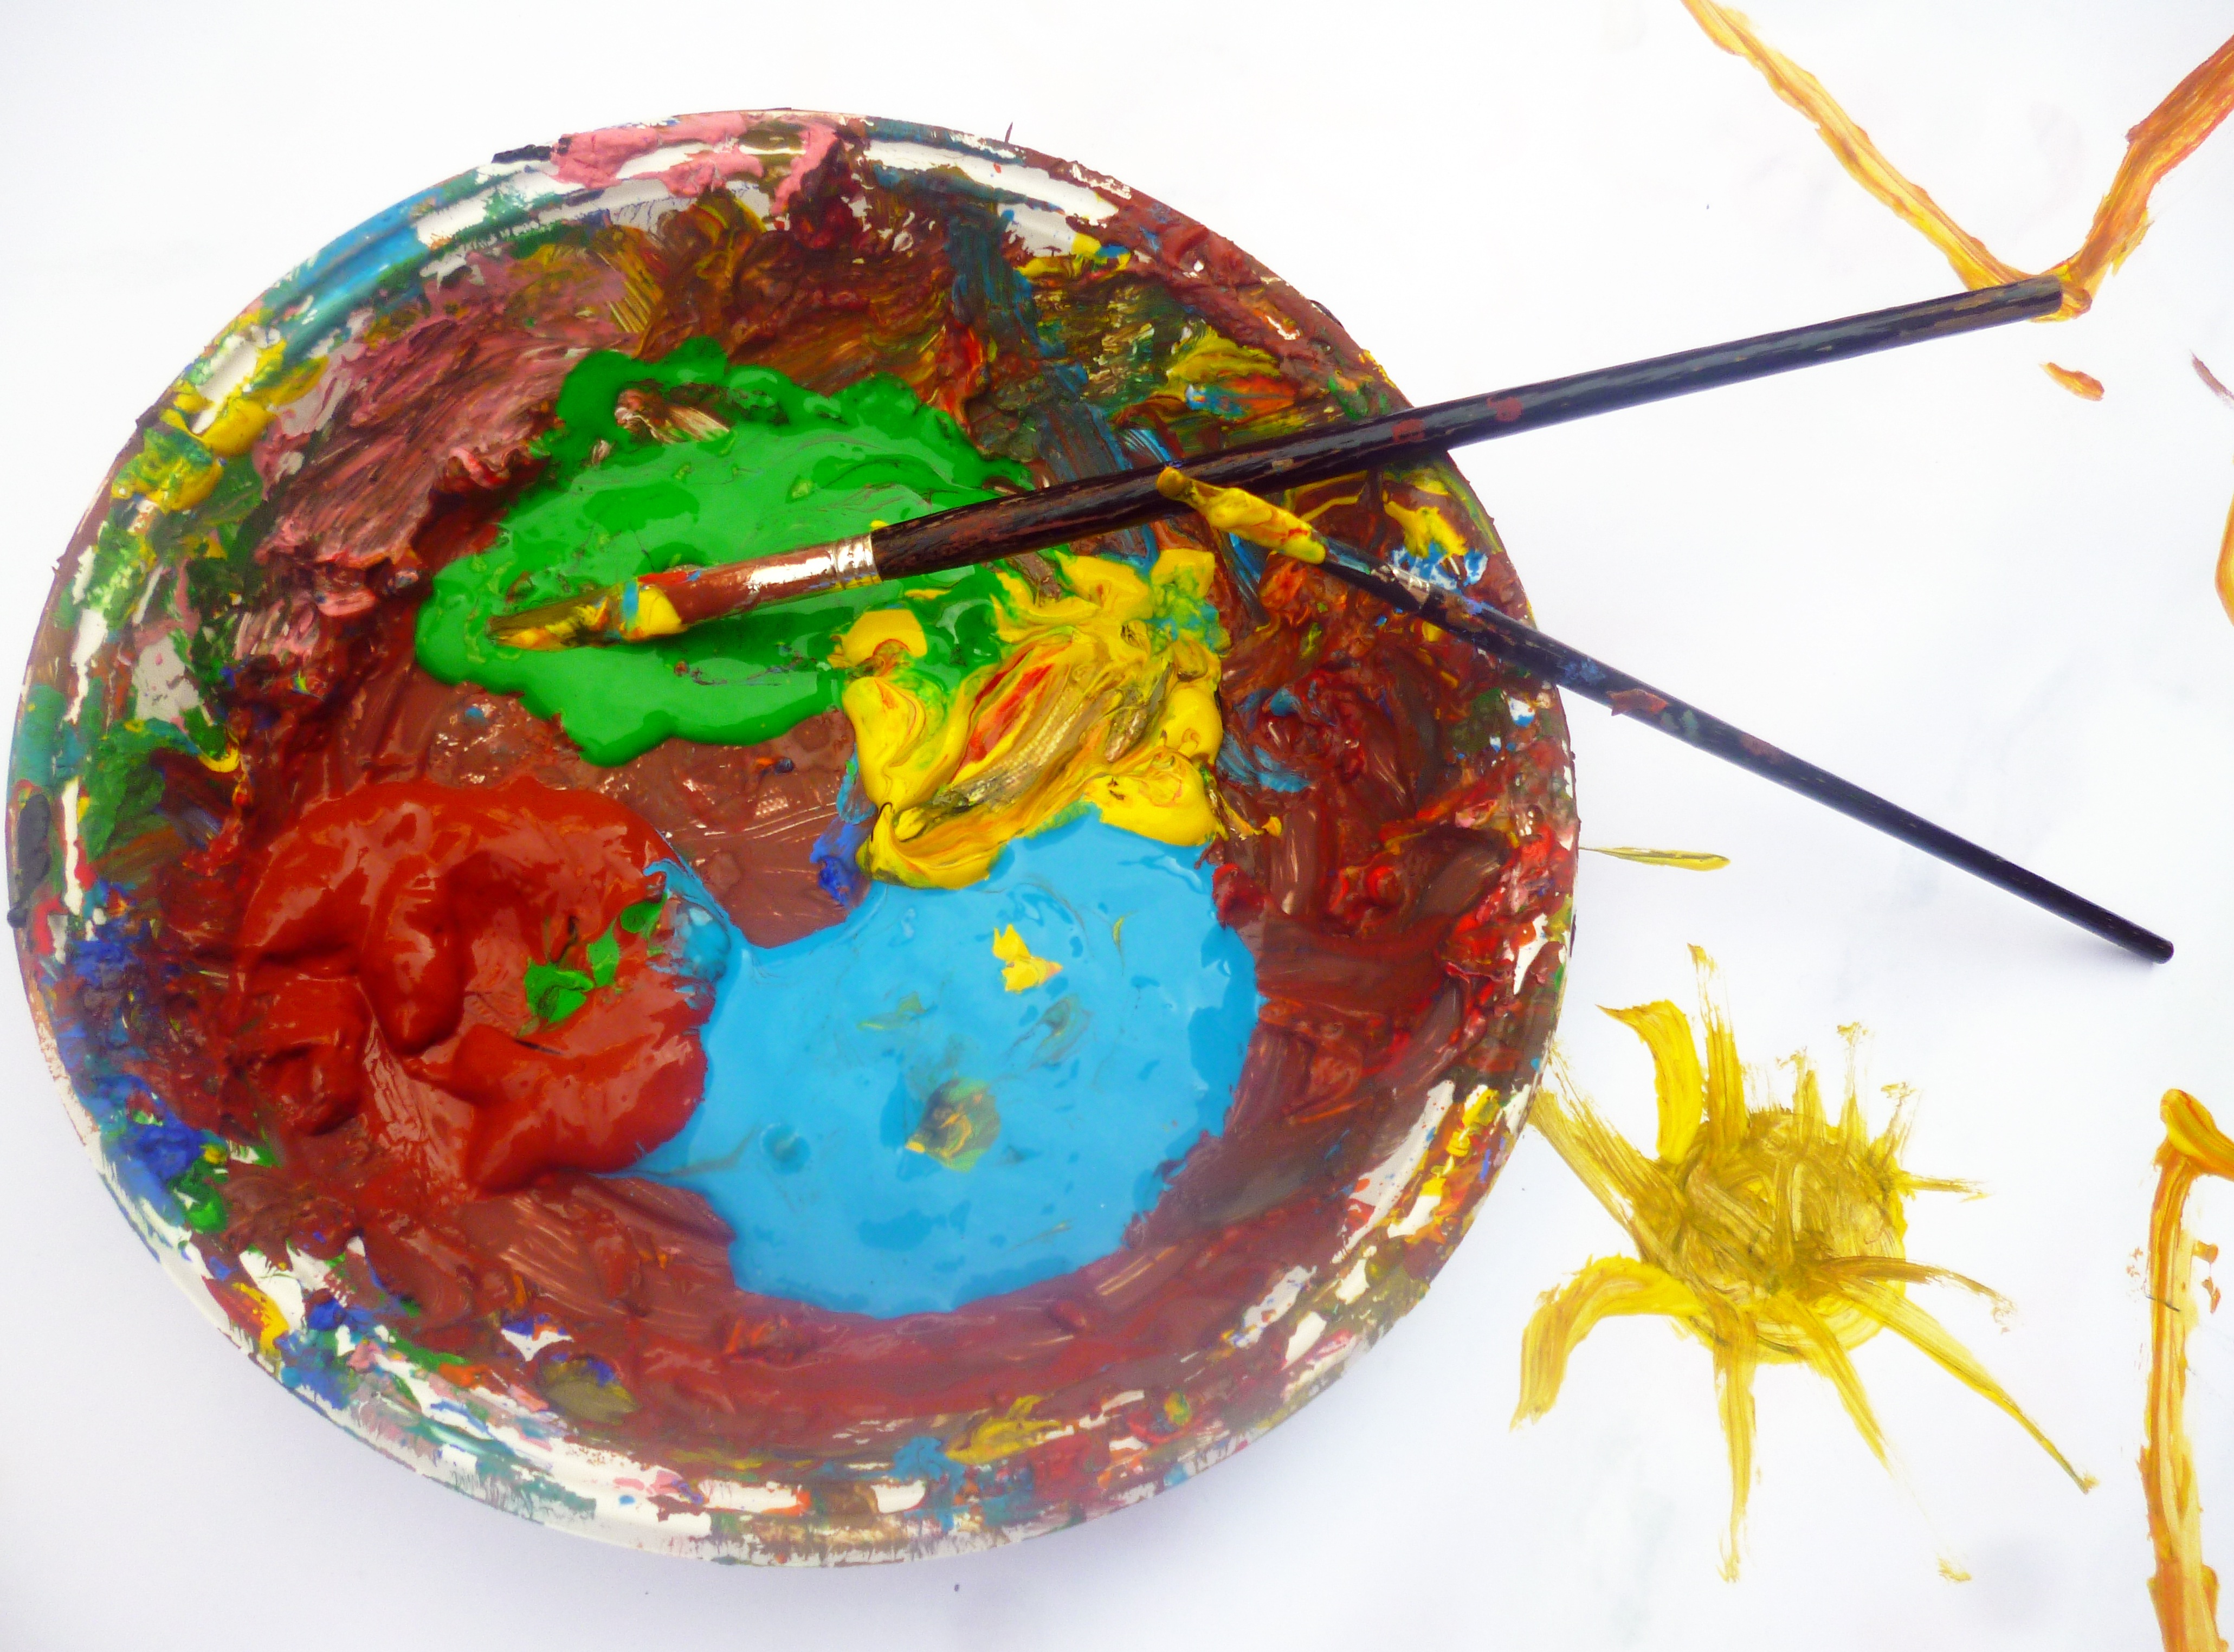
creative, painting, education, children, earth, organ, astronomical object, fashion accessory